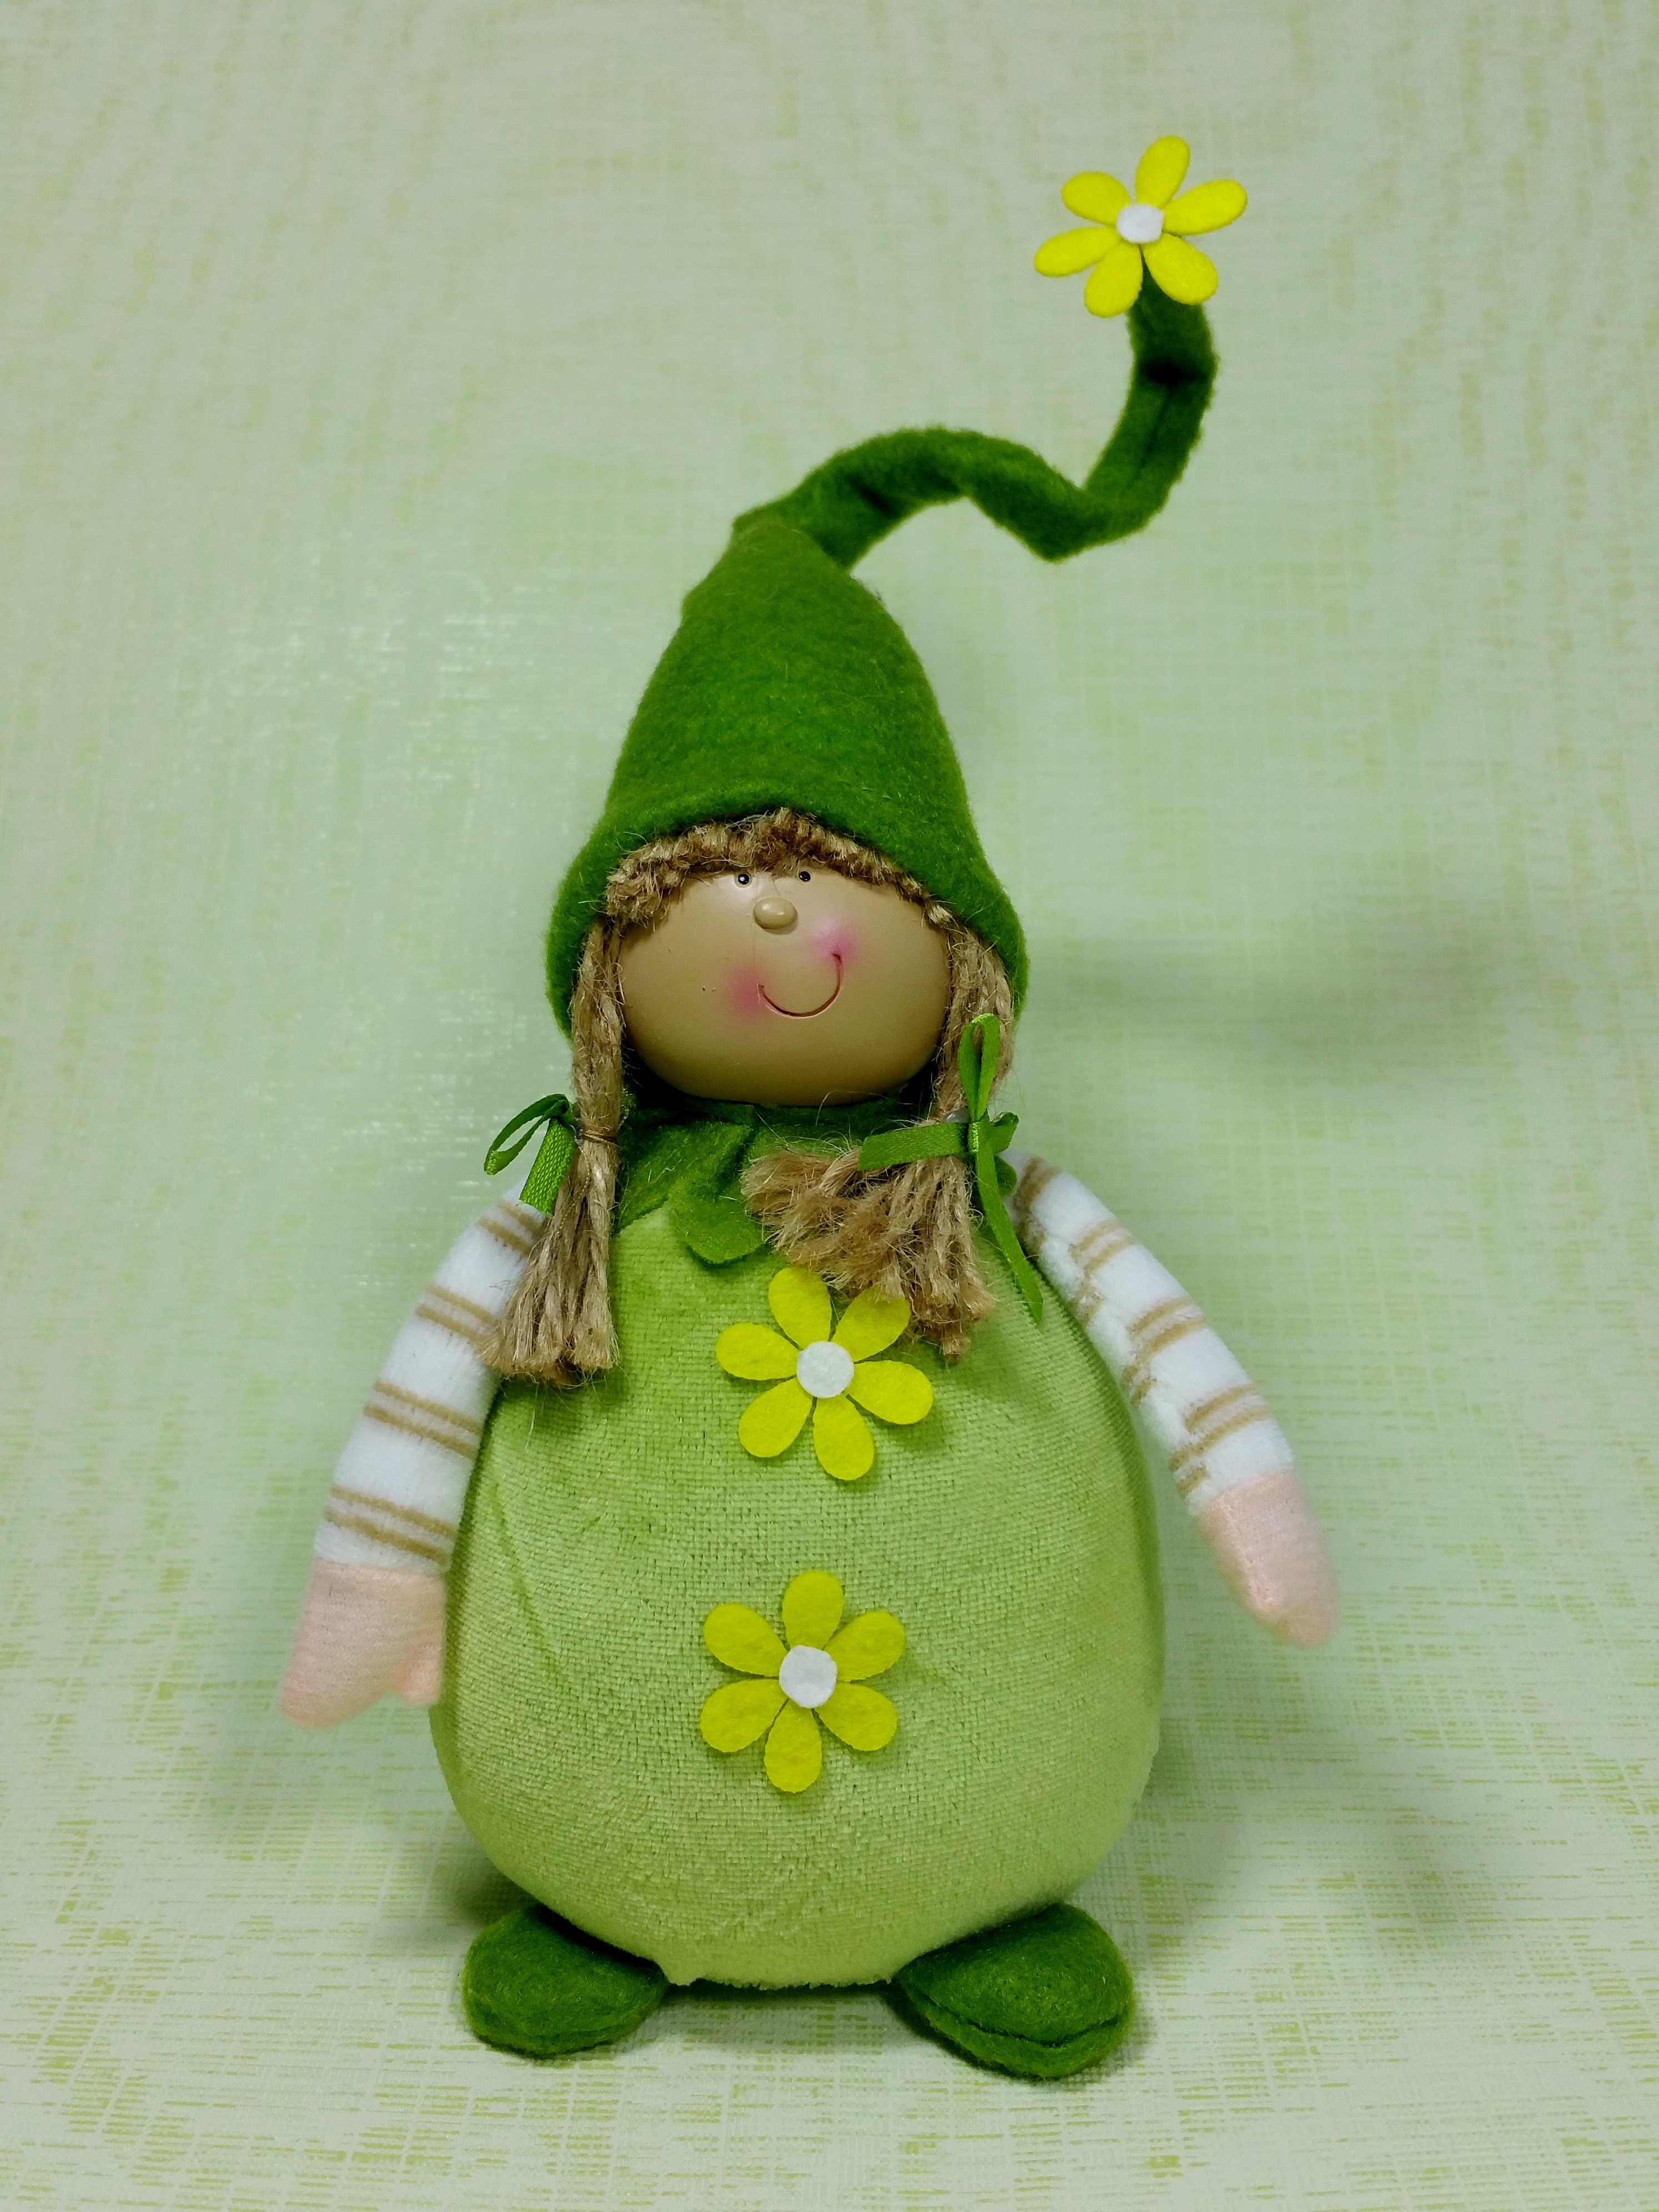
flower, spring, green, yellow, toy, textile, doll, art, funny, plush, imp, stuffed toy